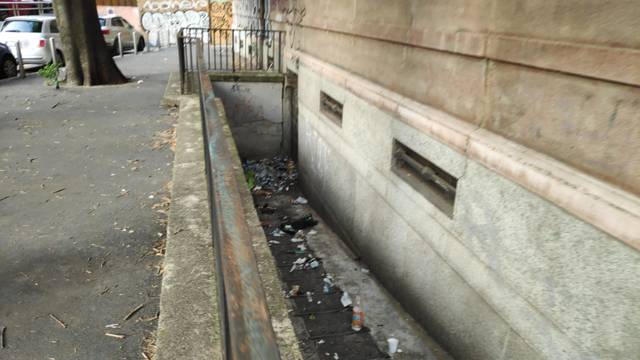
Region: Italy
Coordinates: 45.454, 9.176